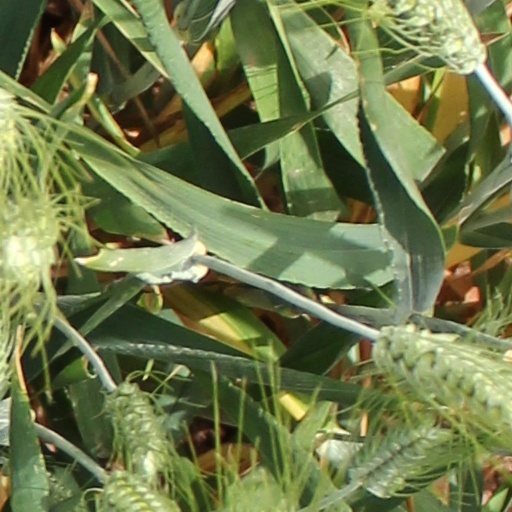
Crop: wheat